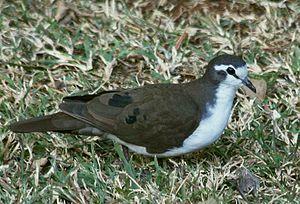
La Tourtelette tambourette est une espèce d'oiseaux appartenant à la famille des Columbidae. Elle est souvent appelée Colombe tambourette.